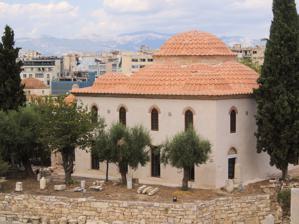
Building: Fethiye Mosque (Athens)
Country: Greece
Year built: 1670
Mosque in Athens, Greece Fethiye Mosque Φετιχιέ τζαμί Religion Affiliation Sunni Islam Location Location Athens , Greece Geographic coordinates 37°58′28.06″N 23°43′37.12″E / 37.9744611°N 23.7269778°E / 37.9744611; 23.7269778 Architecture Type Mosque The mosque in the 1830s, with the demolished minaret to the right and the Tower of the Winds further to the right The Fethiye Mosque ( Greek : Φετιχιέ τζαμί ; Turkish : Fethiye Camii , "Mosque of the Conquest") is a 17th-century Ottoman mosque in central Athens , Greece . Repurposed after Greek independence in 1834, it fell into disrepair, but after renovations it was reopened to the public in 2017 and is presently being used for cultural exhibitions. History The Fethiye Mosque is located on the northern side of the ancient Roman Agora in Athens , near the Tower of the Winds , and was built on the ruins of a Christian basilica from the middle Byzantine period (8th/9th centuries). The Christian church was converted into a mosque in 1456/58, soon after the Ottoman conquest of the Duchy of Athens , to coincide with the visit to the city by Sultan Mehmed the Conqueror in 1458. Only a fragment of the mihrab survives from this mosque, which was demolished and replaced by the present structure between 1668 and 1670. The new mosque comprises a porch and a large rectangular main hall, crowned by a dome supported by four pillars. The central dome is flanked by half-domes on each side, and by smaller domes on each corner. The porch is supported by five arches, each crowned by a small dome, resting on masonry on the sides and four pillars in the middle. During Ottoman times , it was commonly known as the "Wheatmarket Mosque" (Τζαμί του Σταροπάζαρου). During the brief occupation of the city by the Venetian forces in the Morean War (October 1687 – May 1688), the mosque was converted by the Venetians into a Catholic church, dedicated to Dionysius the Areopagite . Following the outbreak of the Greek War of Independence , in 1824 the disused mosque was used as a school by the Filomousos Eteria of Athens. At about the same time, or shortly after the end of the war, the mosque's minaret was torn down. From 1834, after Greek independence, and until the early 20th century, it was used successively as a barracks, a military prison and finally as a military bakery, at which point additions were made to the building to house the bakery's kilns. From the early 20th century it is used mostly as a storage place for various finds from the excavations in the Agora and the Acropolis of Athens . Except for the removal of recent additions and the restoration to its original shape in 1935, the mosque has never undergone a complete restoration, and by 2010 had developed serious structural problems. In autumn 2010, the Greek Ministry of Culture ordered the emptying of the building from the various antiquities stored there, and the beginning of the process to restore it and open it to the public. The decision was sanctioned by Greece's Central Archaeological Council in 2013, paving the way for its restoration and its opening to the public as a space for cultural events. Following extensive restoration and renovation, the mosque was reopened to the public in 2017, and cultural exhibitions are held there. See also Fethiye Mosque (disambiguation) Islam in Greece List of former mosques in Greece List of mosques in Greece References